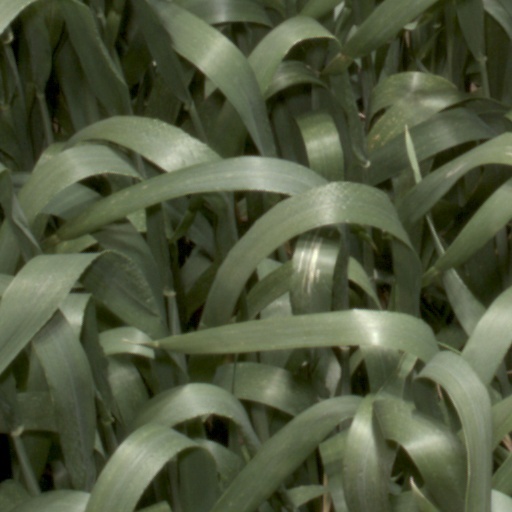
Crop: wheat